Guánica State Forest

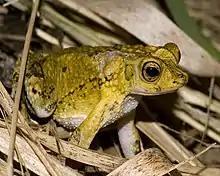
Puerto Rican crested toad

The Guánica State Forest is of great natural complexity and scientific importance as it serves as a critical habitat to numerous species of animals and plants that are unique to the region. Its ecosystems include sandy beaches, rocky shores, mangrove forests, seagrass prairies, coral reefs, limestone caverns, saltwater lagoons, salt flats and different types of dry forests (both deciduous and evergreen).